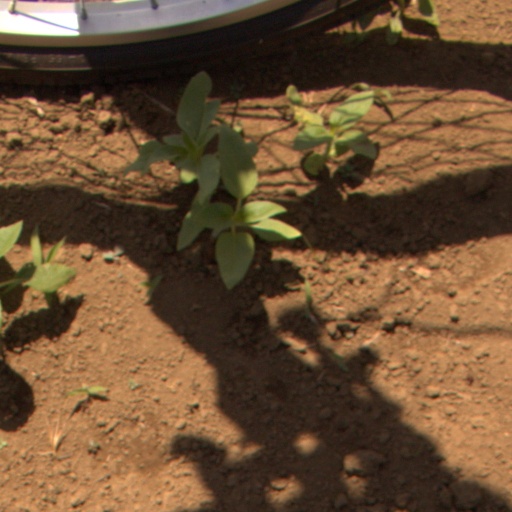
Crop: Jerusalem artichoke